Geography of Manitoba

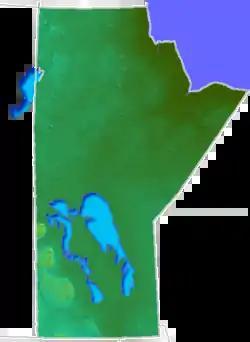
Relief of Manitoba

Manitoba has two mountain/hill ranges, which are both escarpments formed by prehistoric Lake Agassiz: the Pembina Escarpment and the Manitoba Escarpment.